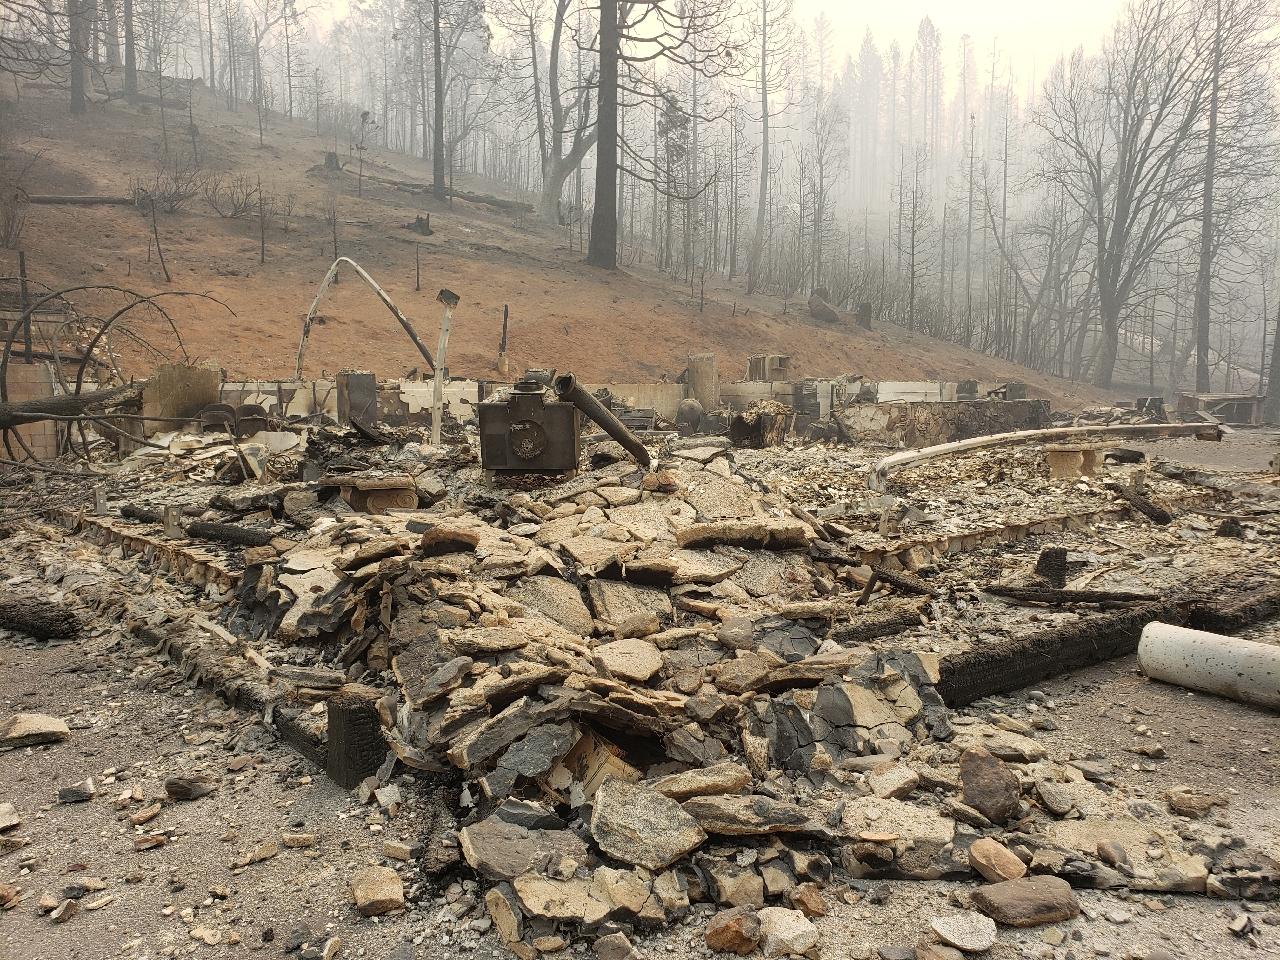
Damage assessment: destroyed